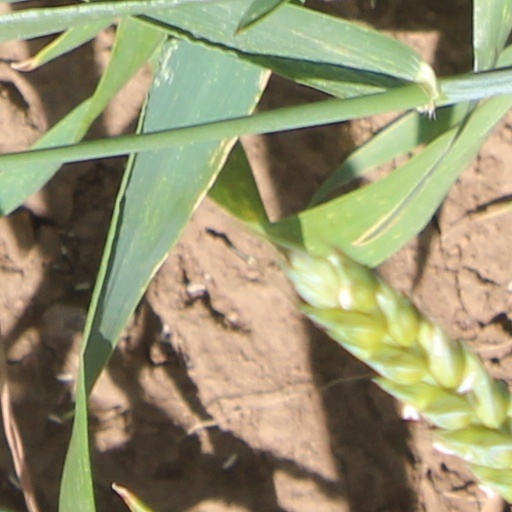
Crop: wheat